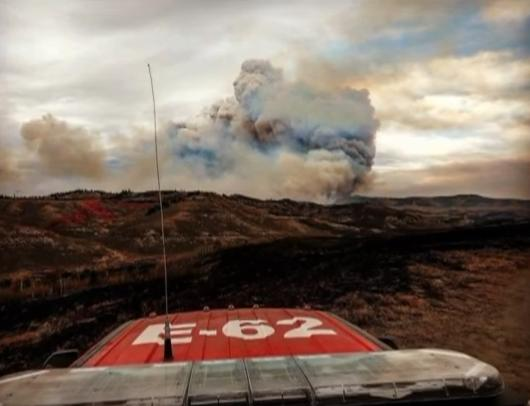
Fire: no
Smoke: yes